GuitarFreaks and DrumMania

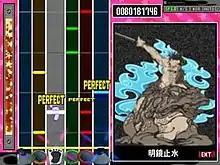
The DrumMania gameplay screen. The left is the gameplay area, the right shows a video often related to the song.

The interface is similar to other games in the Bemani series. Two "note scrolls"—one for each player—are displayed at the left and right sides of the screen. Colorful animations for each song are displayed in the center of the screen. Each note scroll consists of four columns: one each for the red, green, and blue buttons, and a fourth column, known as the Wailing Bonus column. Individual notes and chords are represented by small colored bars that scroll upward in the columns. To play the correct note, the player must hold down the buttons corresponding to the colored bars, and move the fret lever when the bars reach the yellow fretting line. When a guitar icon is displayed in the Wailing Bonus column along with an associated note, the player can tilt the guitar upright while playing the note to receive bonus points.